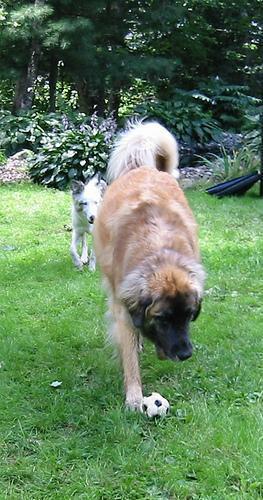
leonberger